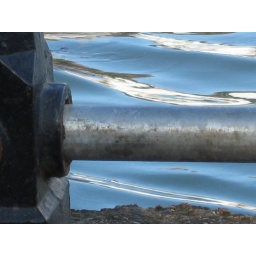
A part of the street fencing at the waters edge in Whitby.